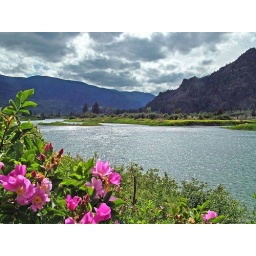
Wild roses add a splash of color to this river in Montana.